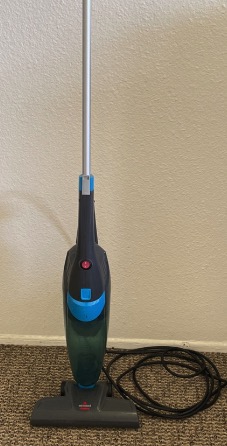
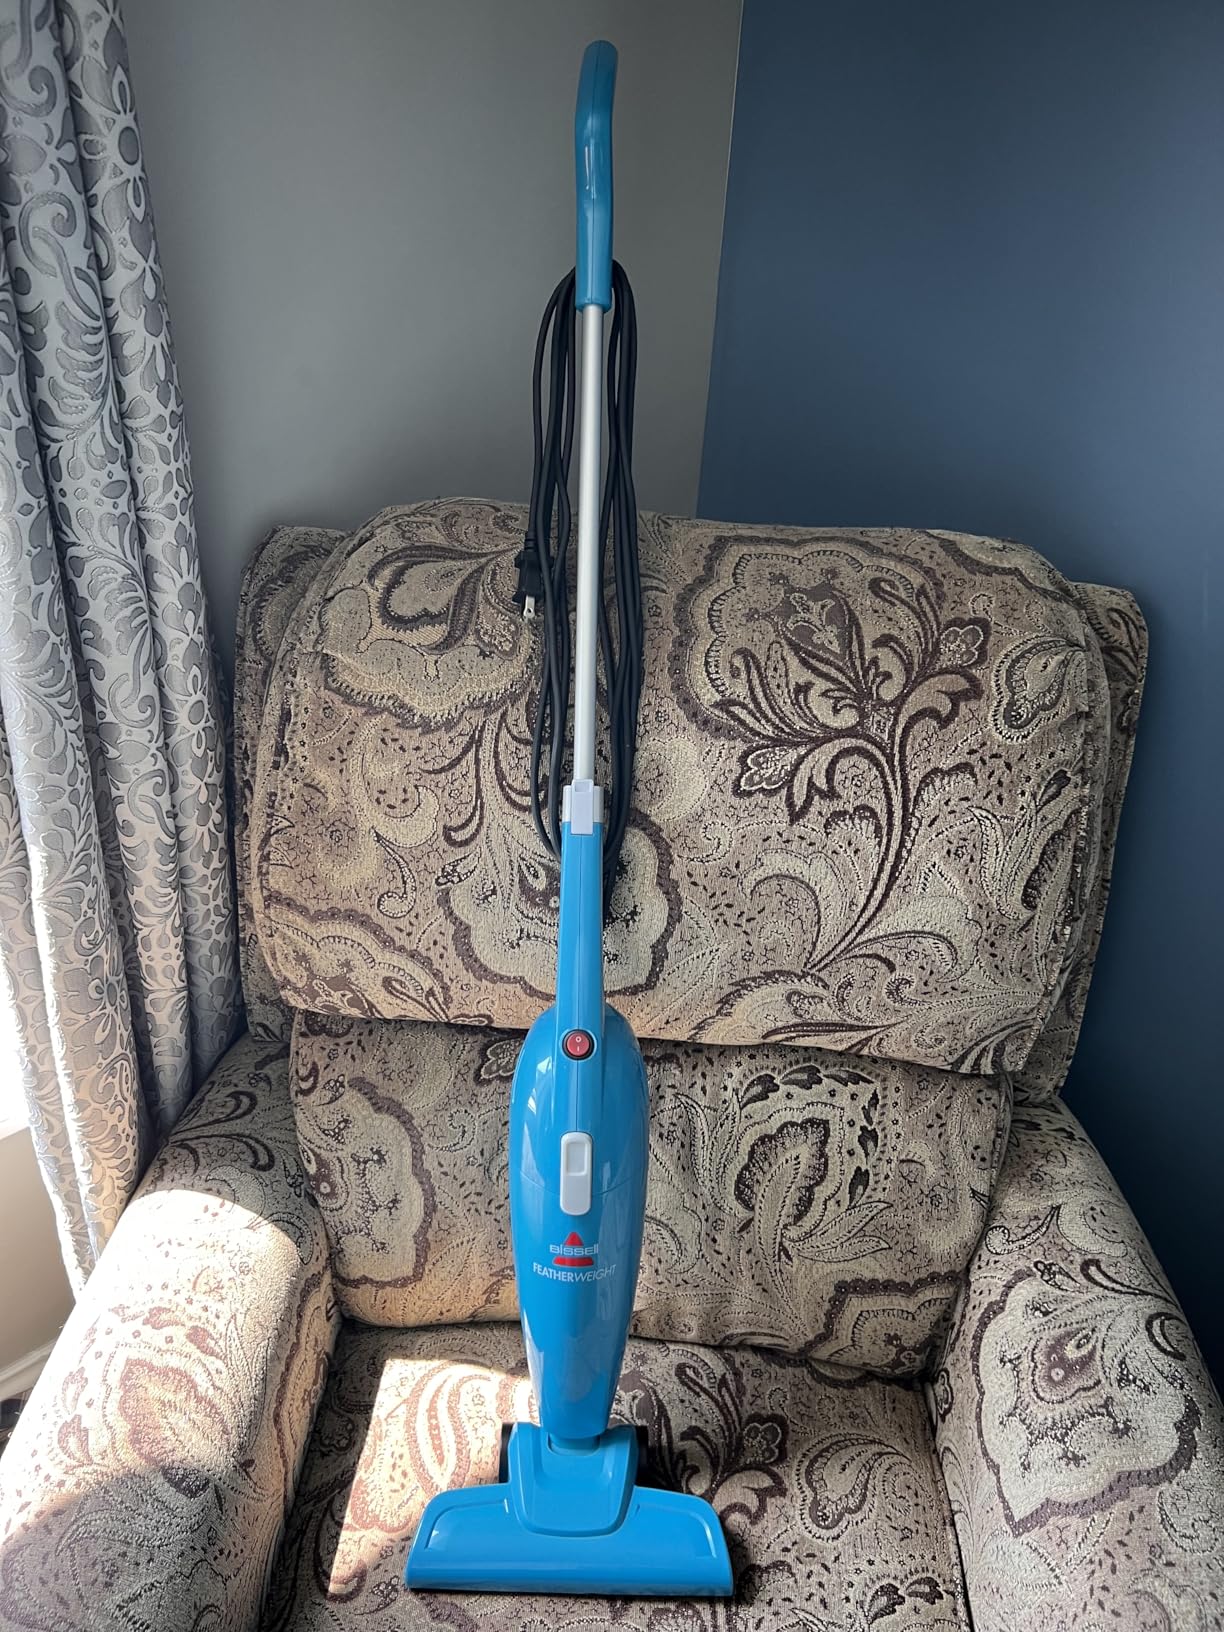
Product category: items_vacuum
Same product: no